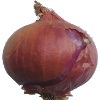
Label: Onion Red 1